Ambrogio Antonio Alciati

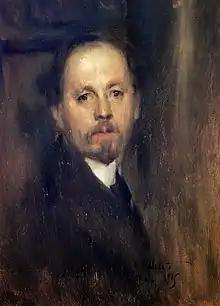
Self-portrait

Antonio Ambrogio Alciati (1878 – 8 March 1929) was an Italian painter mainly in Northern Italy.